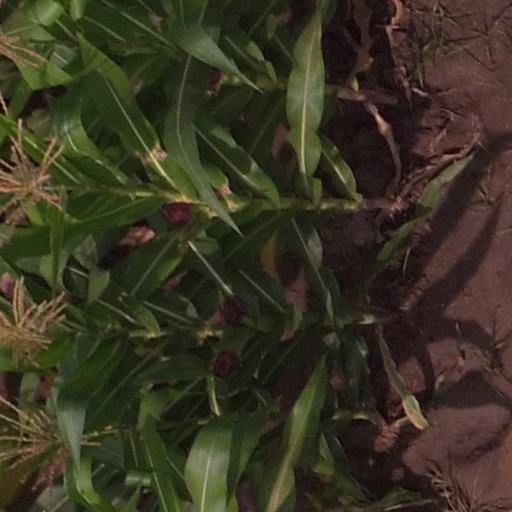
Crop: maize; corn